Richard Carline

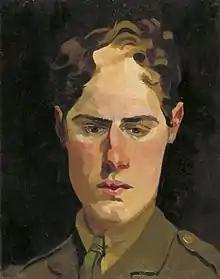
"Self-portrait in uniform" (1918)

Richard Cotton Carline (9 February 1896 – 18 November 1980) was a British artist, arts administrator and writer. During the First World War, Carline served on the Western Front and in the Middle East, where he travelled extensively through Palestine, Syria, India and modern day Iran and Iraq. Although known for his depictions of aerial combat painted during World War One, from the mid-1930s, his output as an artist was overshadowed by his numerous roles in local, national and international artists' organisations. Carline held strong anti-fascist beliefs and also worked to gain appreciation for African art, naive art, child artists and even promote the artistic merits of postcard images.